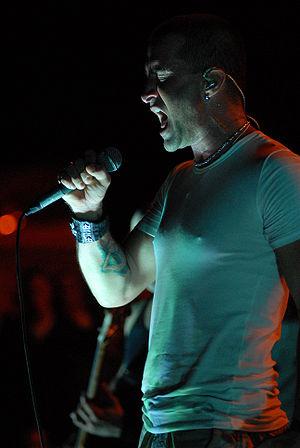
Scott Stapp, né le 8 août 1973, est un chanteur américain. Il est le leader du groupe américain Creed. Il a entrepris depuis 2003 une carrière solo dont le premier album s'intitule The Great Divide.